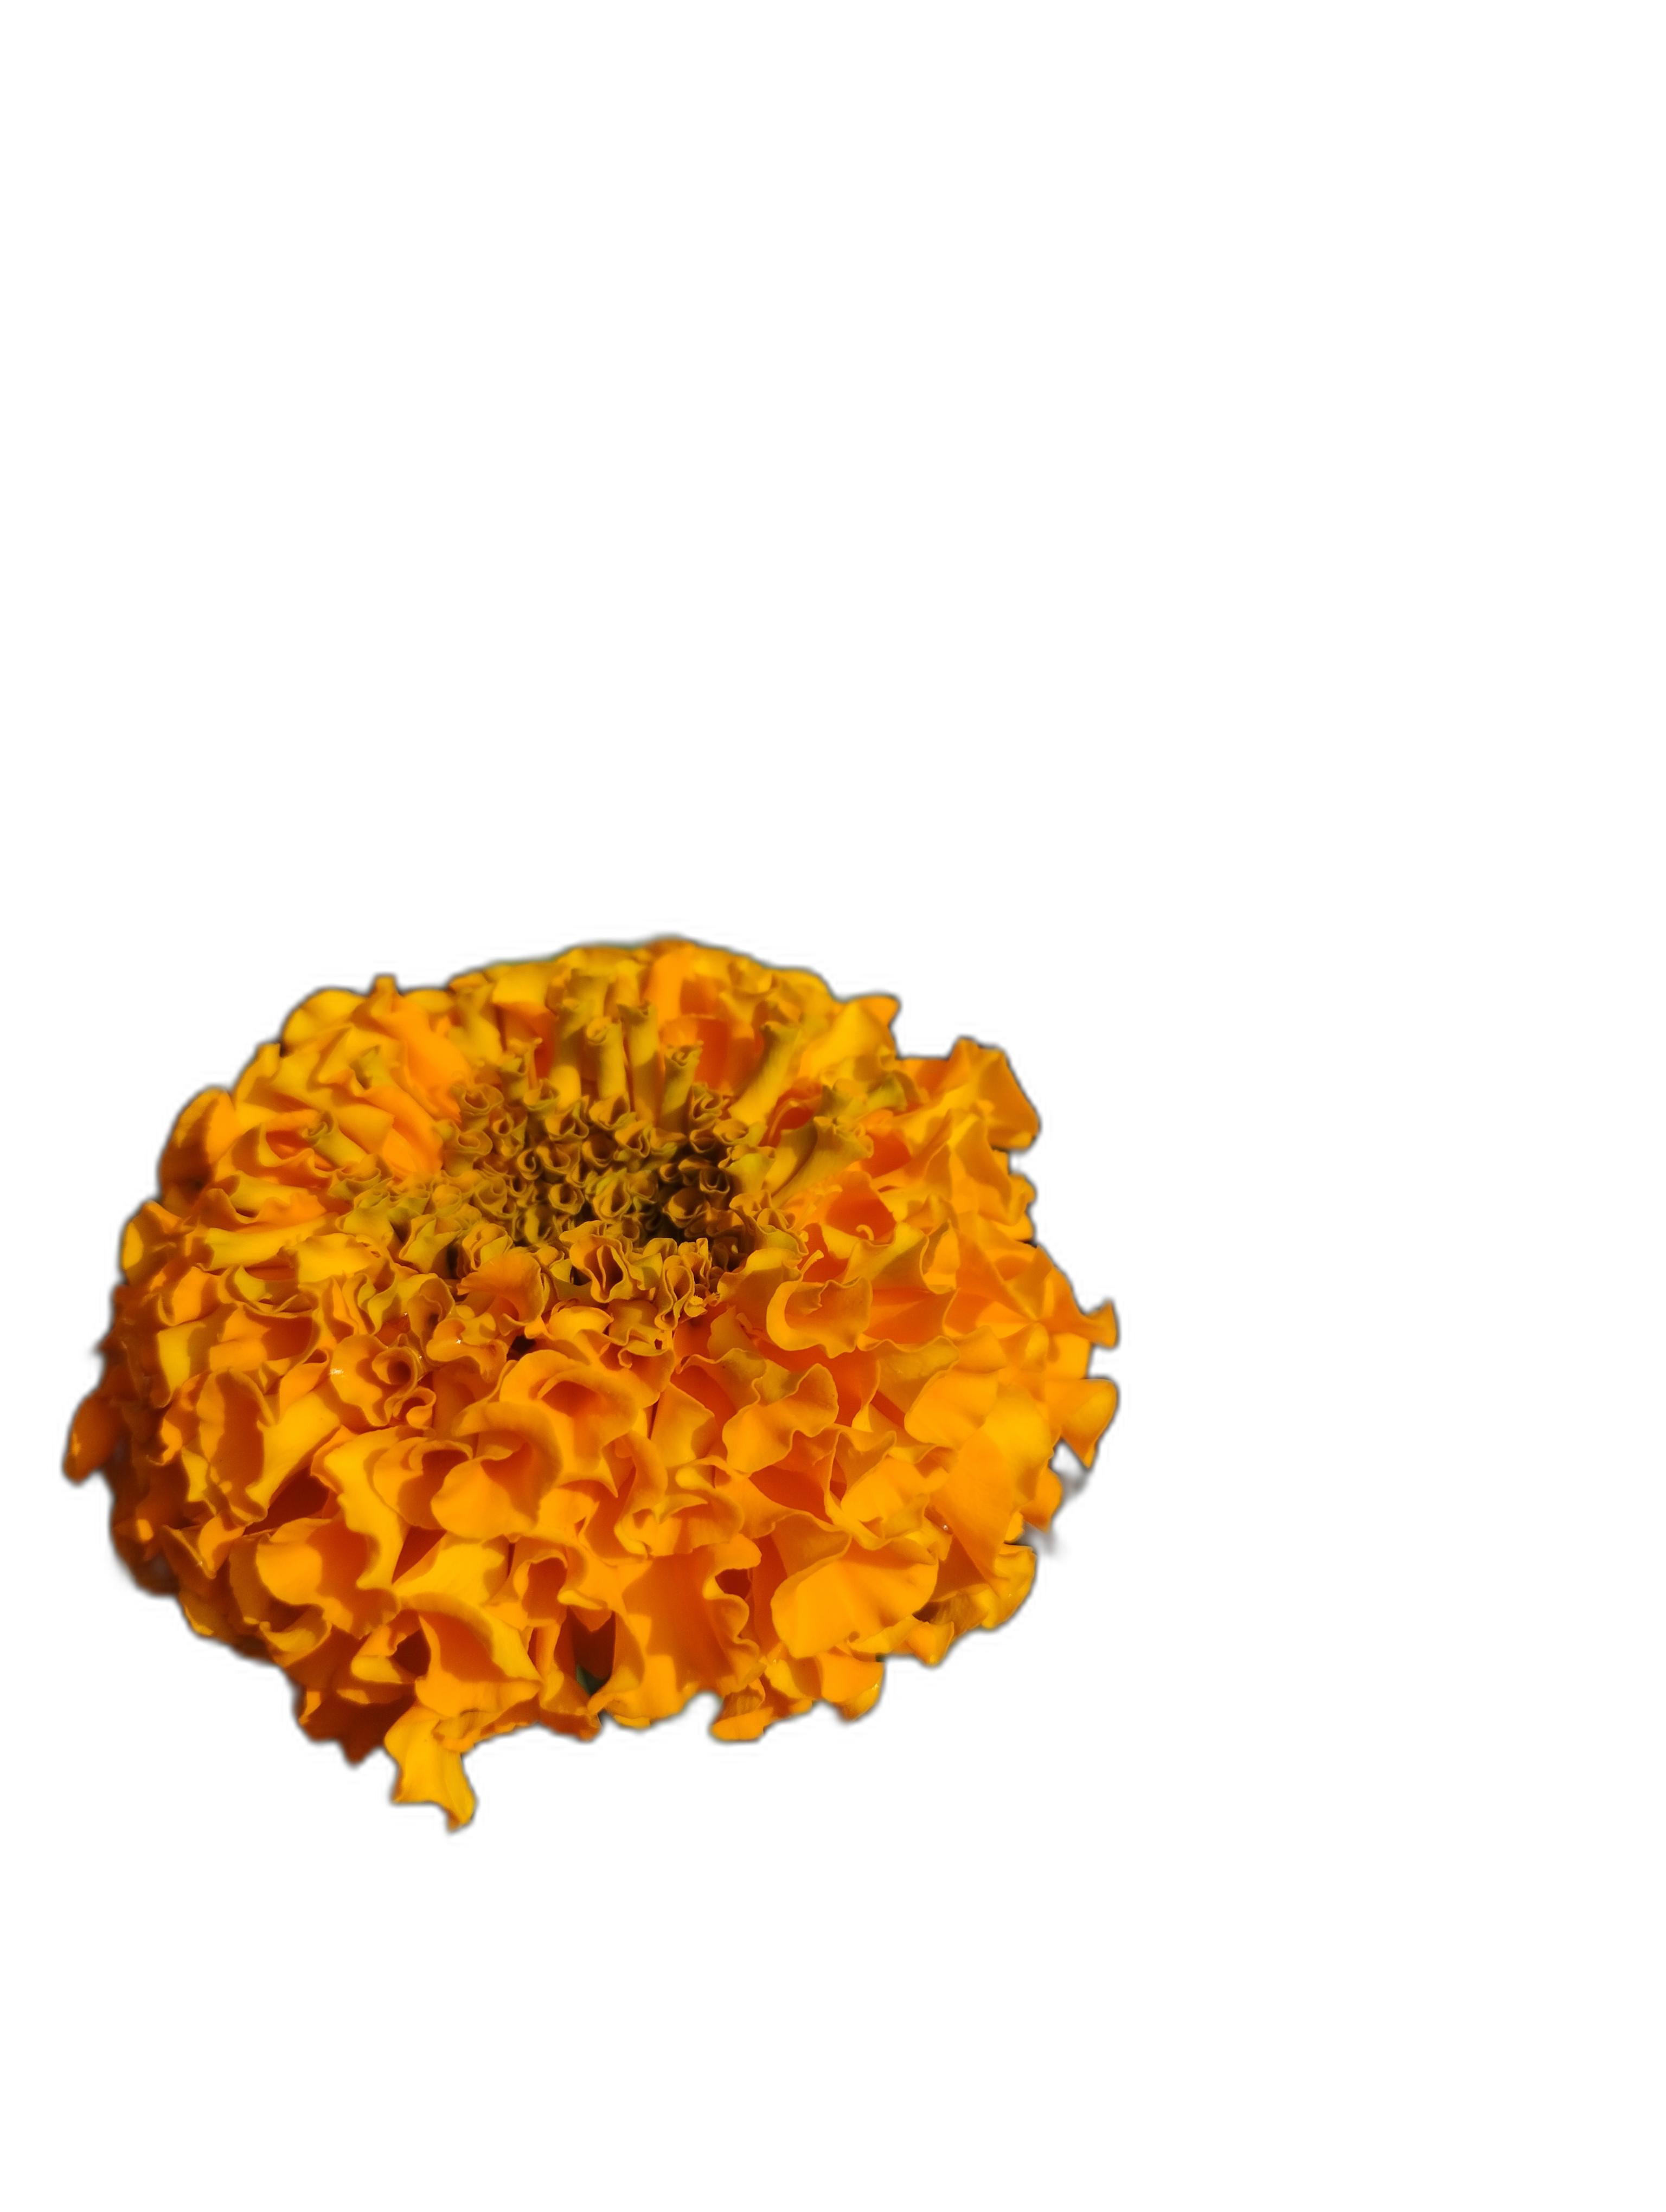
Label: Marigold